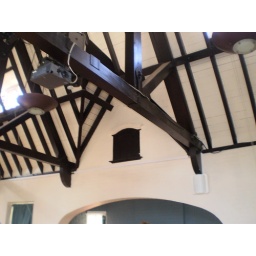
Little tiny door in the sky